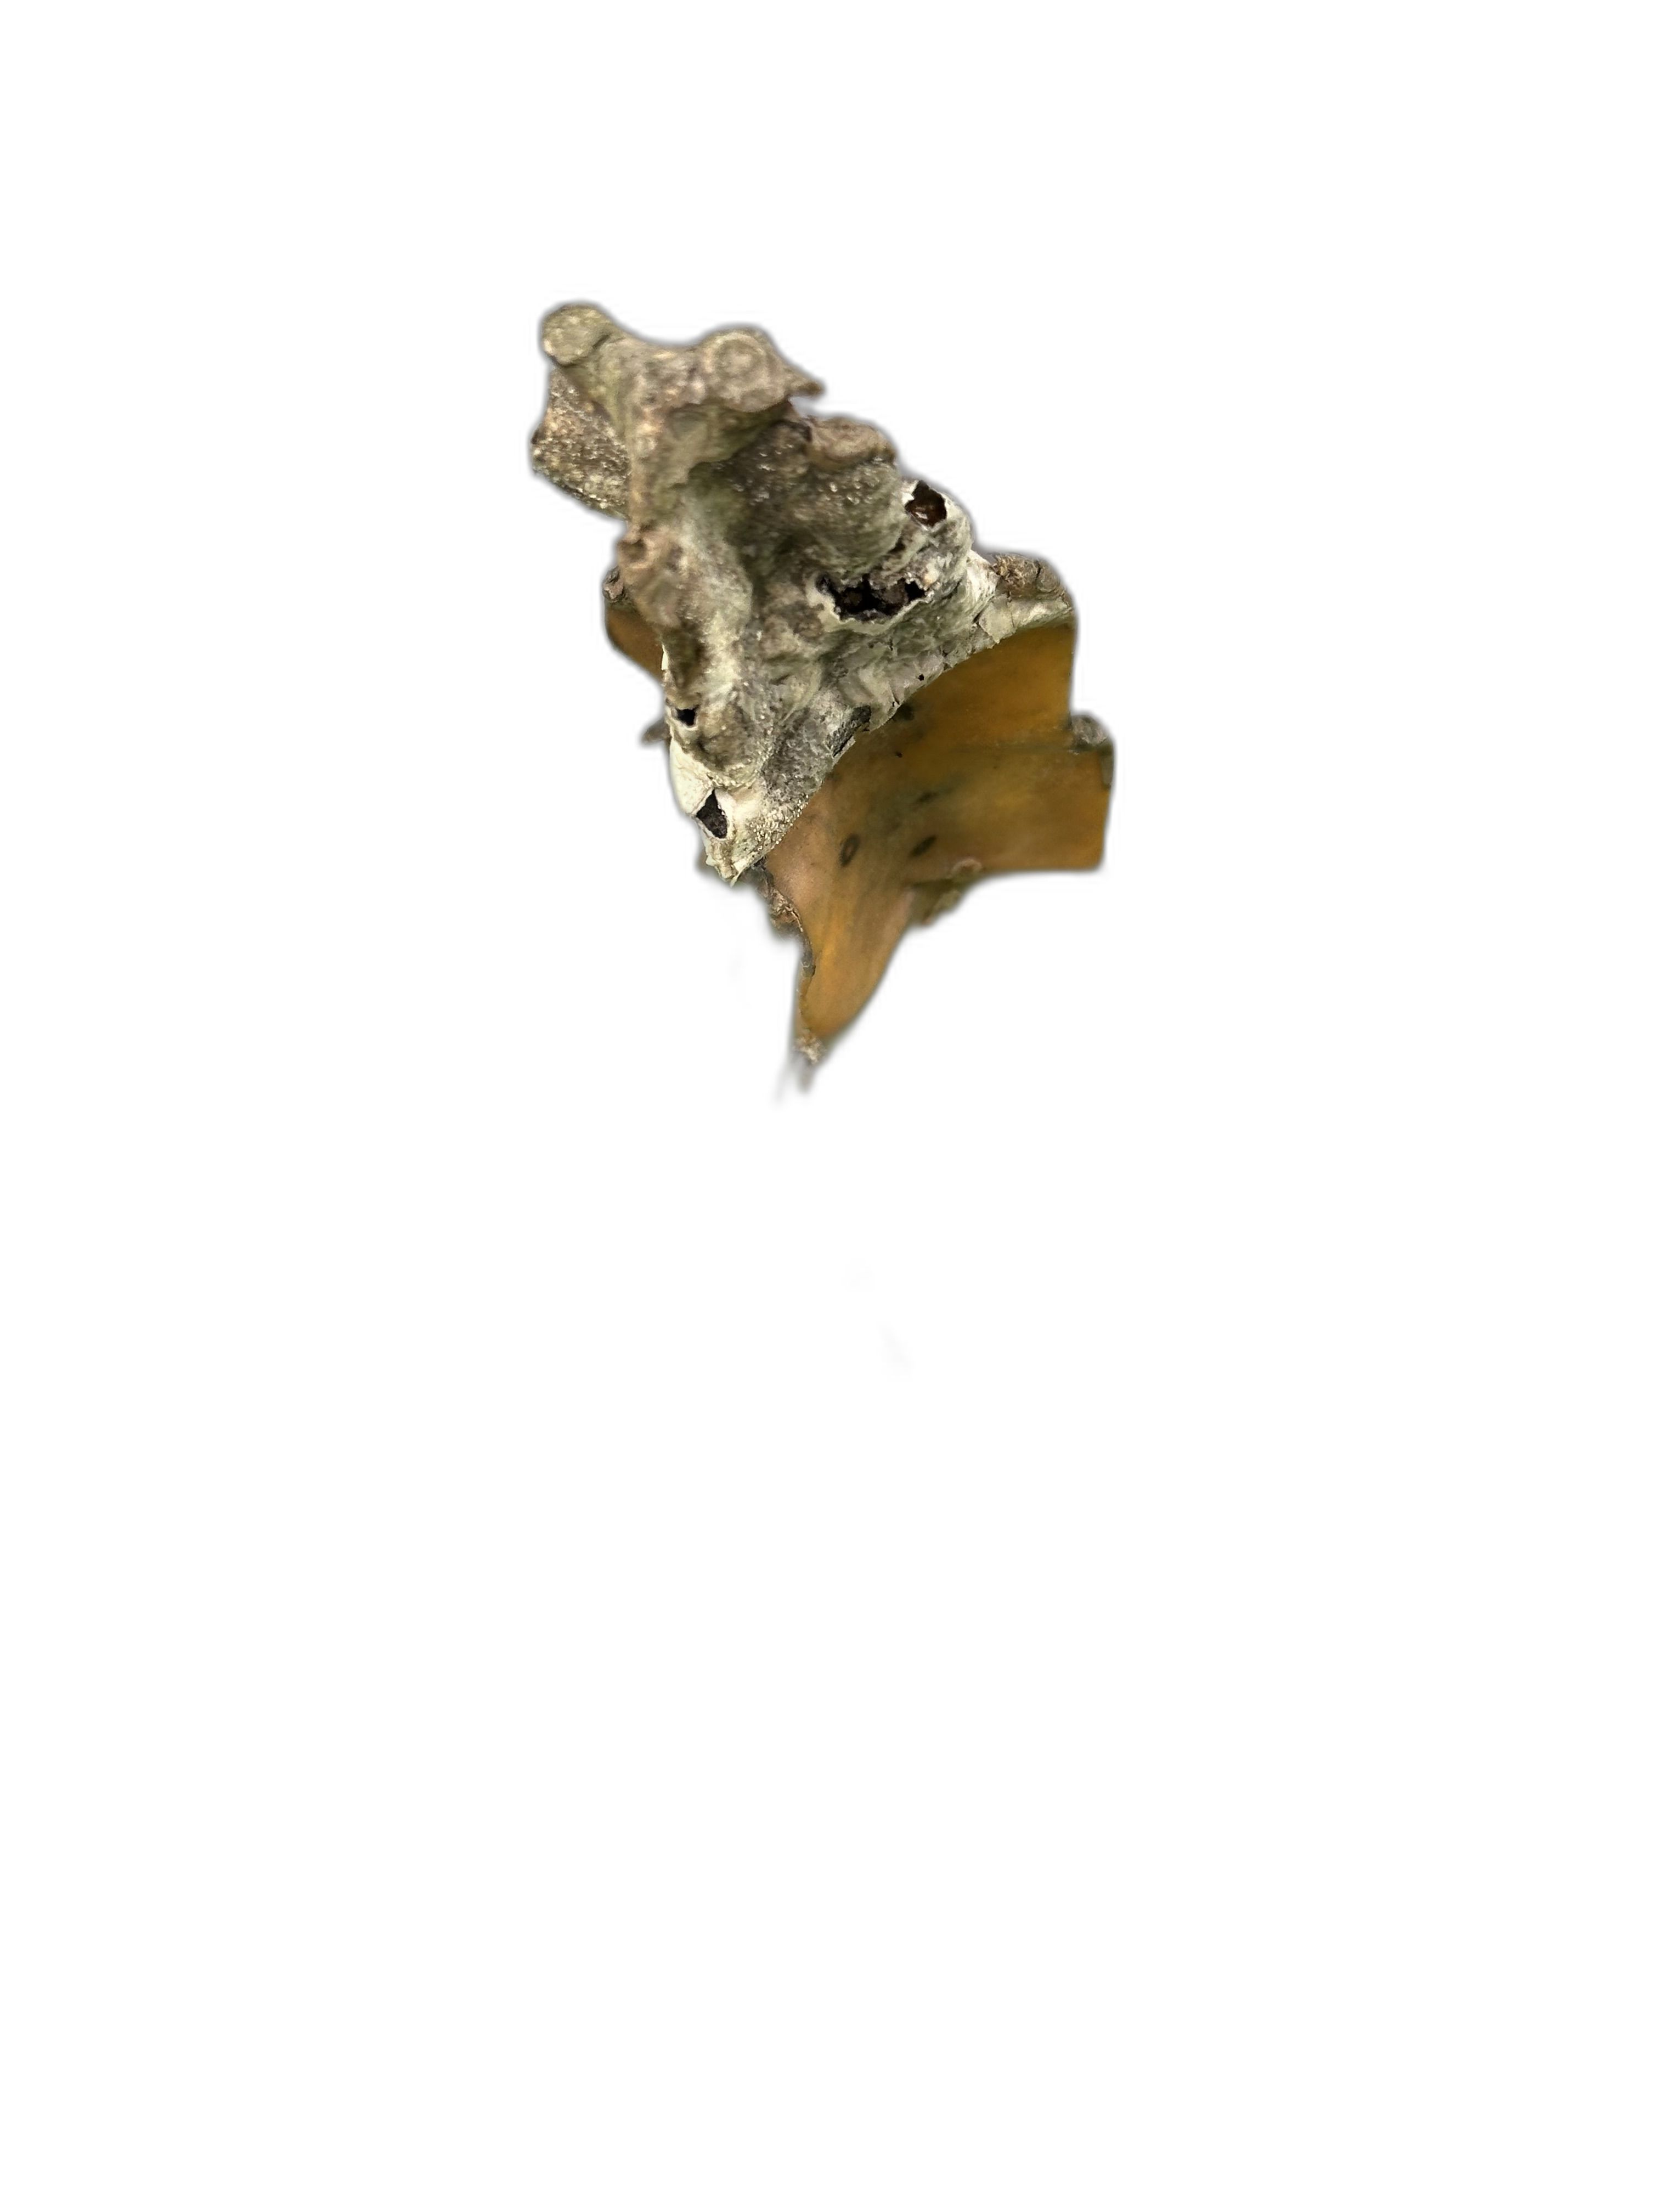
Label: Bad leaf